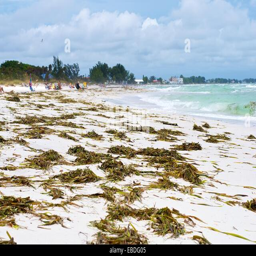
seaweed is washed up on the white sand beach